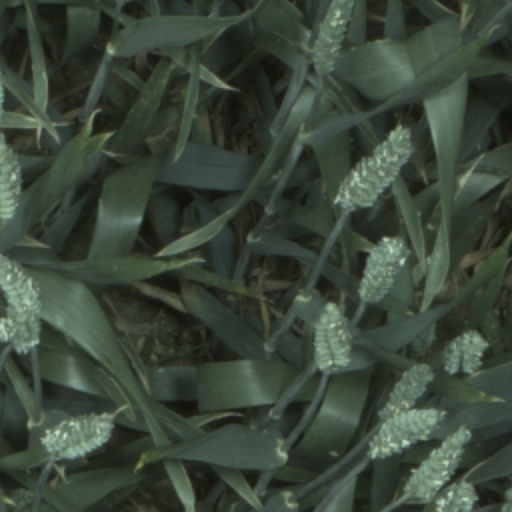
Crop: wheat